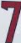
Number: 7